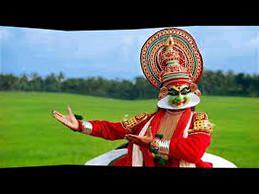
Dance form: kathakali